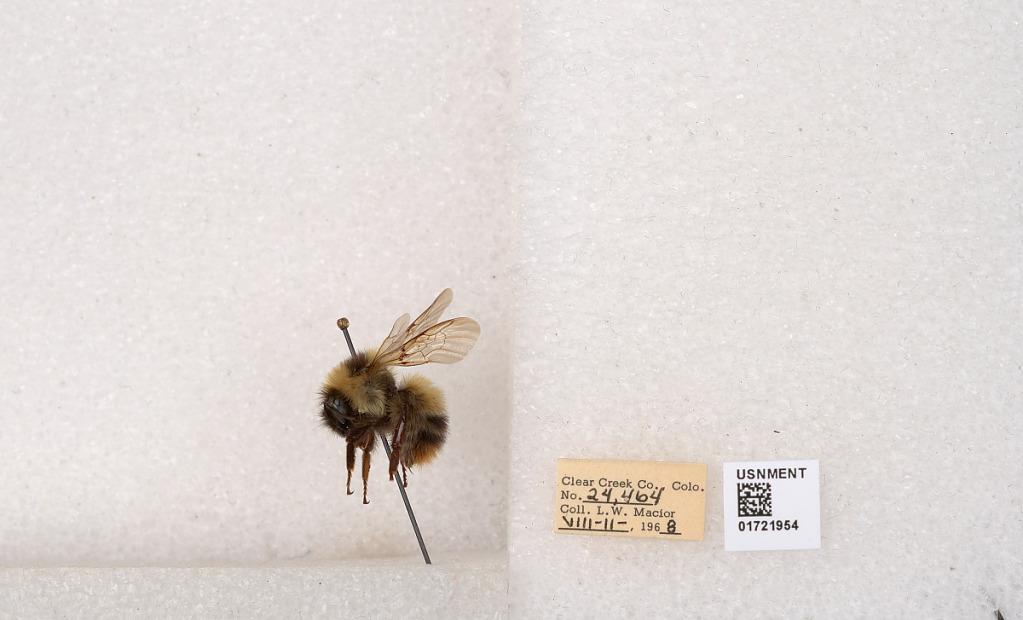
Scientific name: Bombus kirbyellus
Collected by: L. Macior
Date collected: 1968-8-11
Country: United States
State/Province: Colorado
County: Clear Creek
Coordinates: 39.6891, -105.644